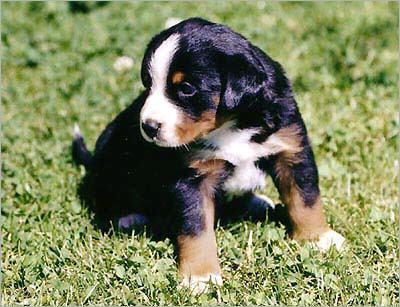
EntleBucher